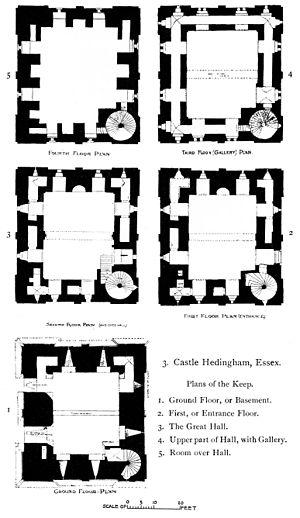
Le château de Hedingham est une motte castrale normande du comté d'Essex, munie d'un donjon en pierre. Il fut, quatre siècles durant, le château familial des comtes d'Oxford, les de Vere.